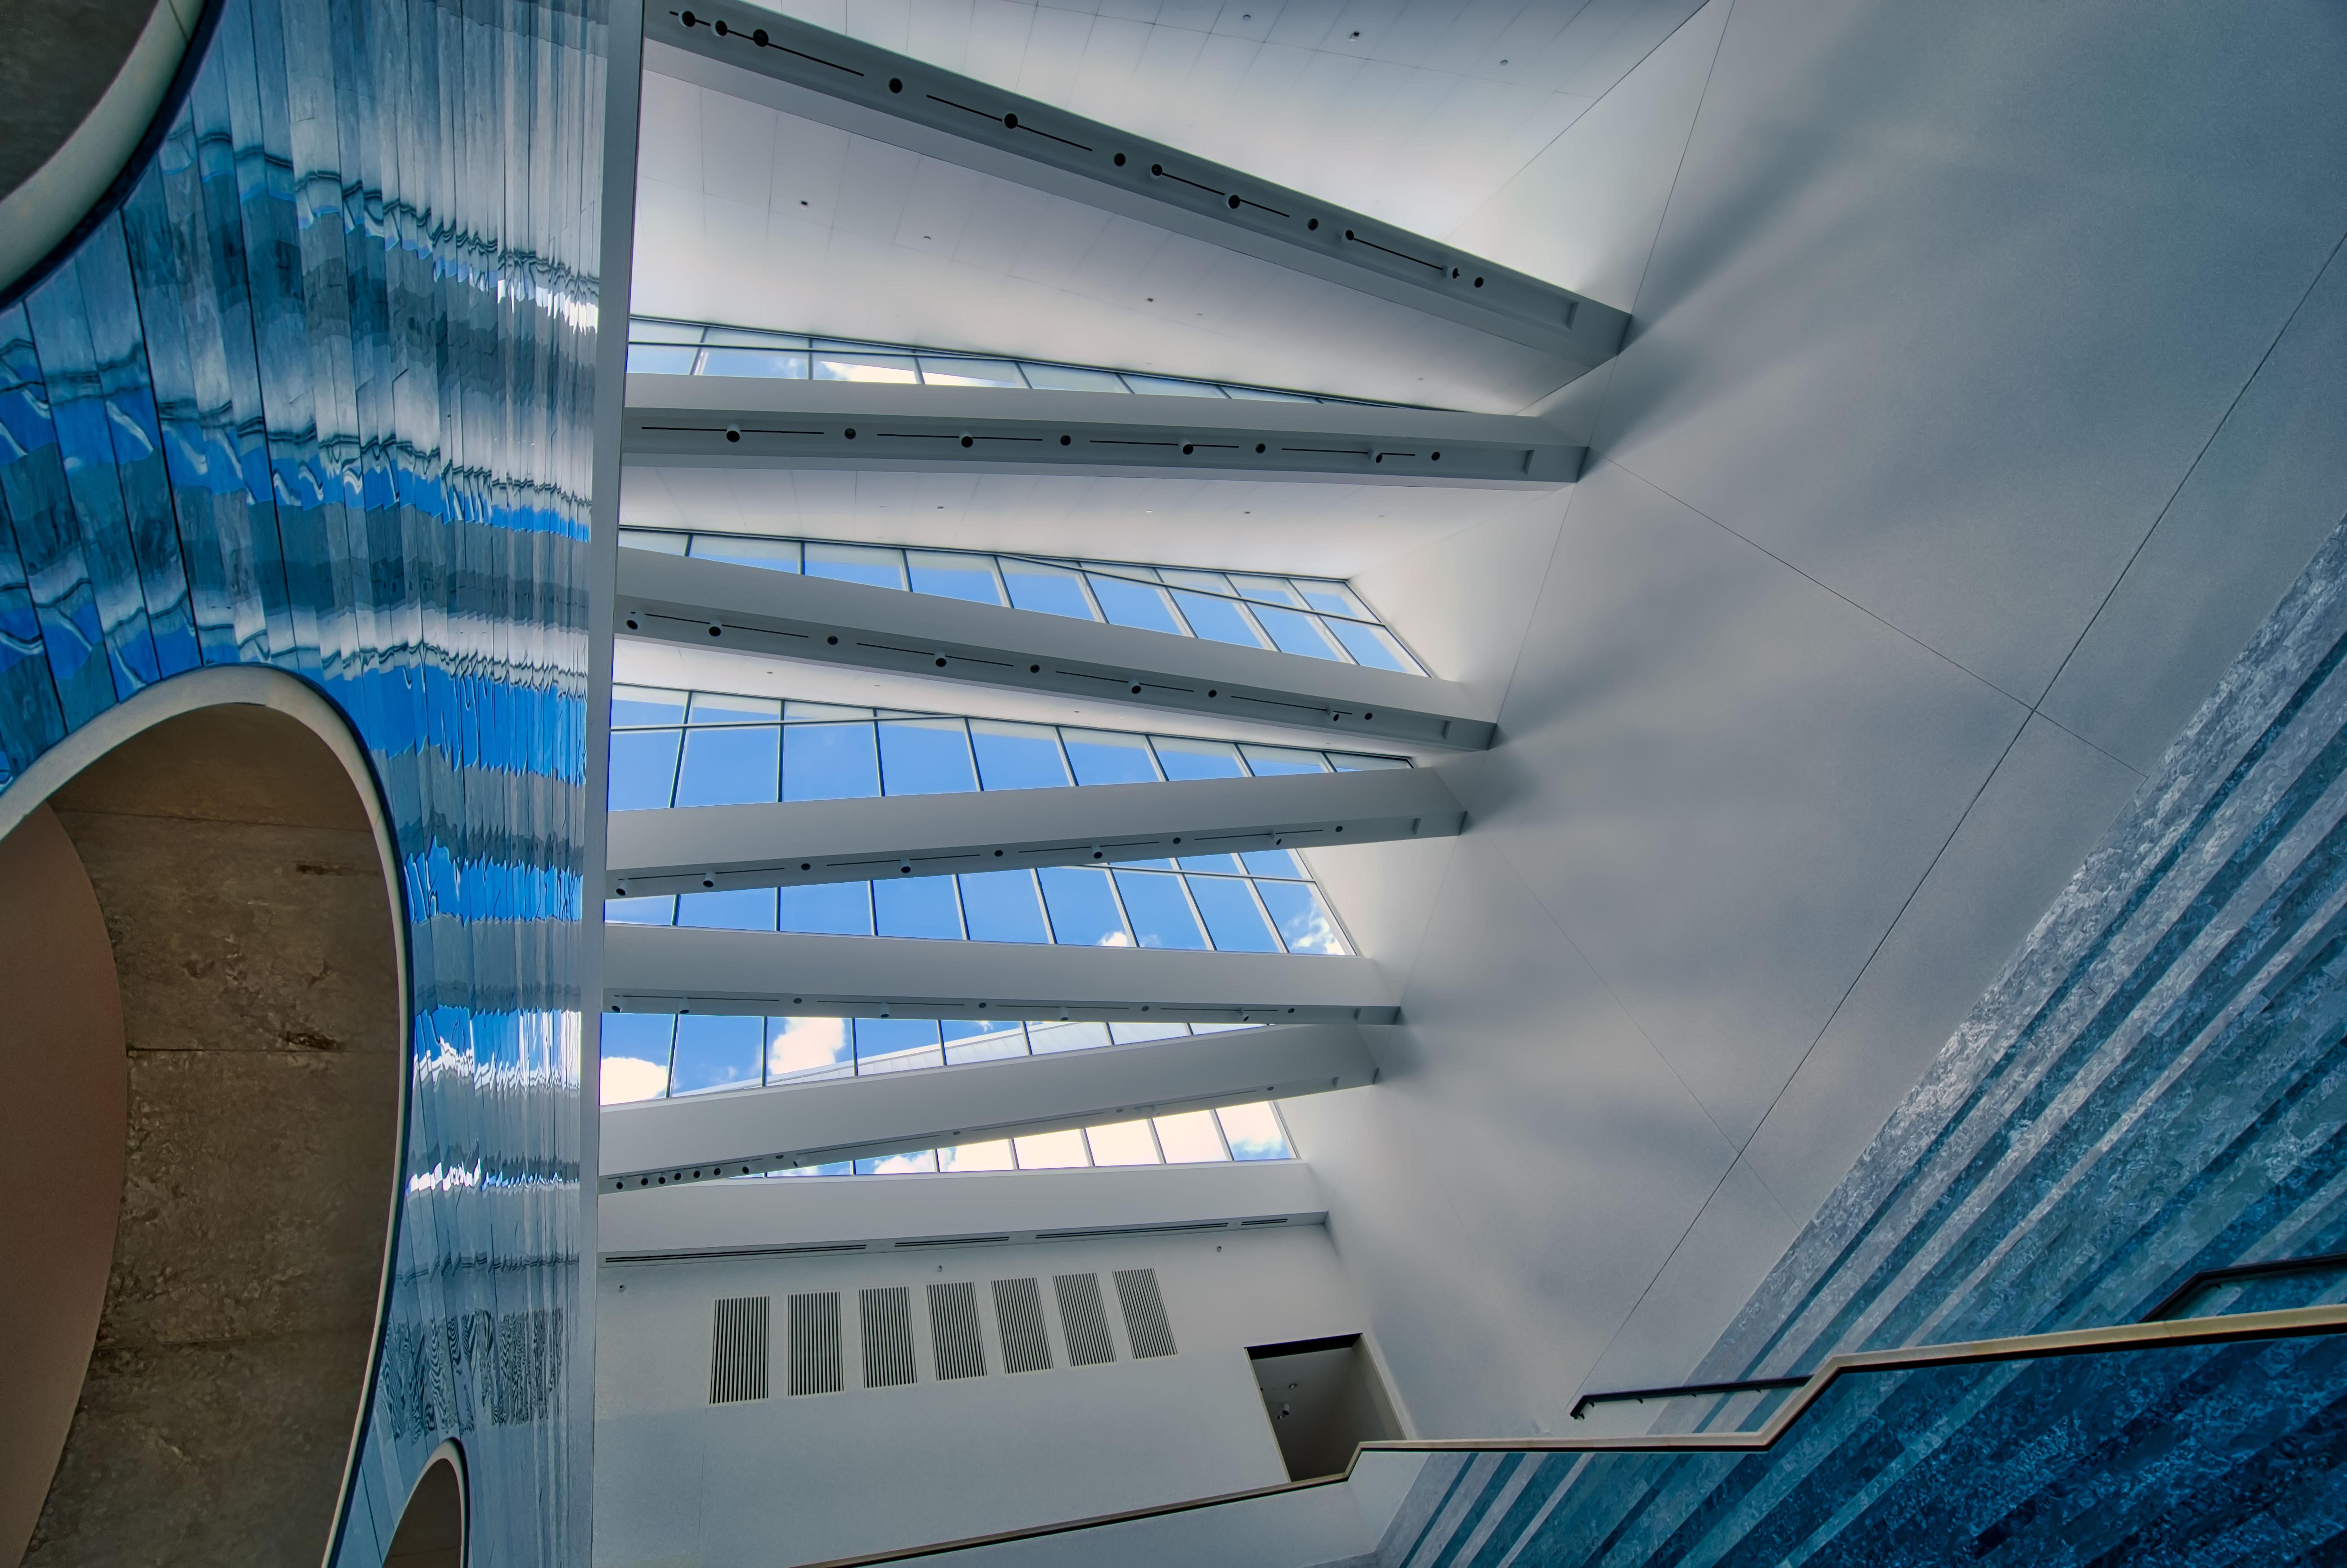
wing, light, architecture, structure, skyscraper, ceiling, line, museum, mast, facade, blue, energy, interior design, hdr, cool image, texas, i, austin, blanton, daylighting, window covering